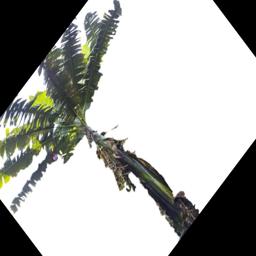
Label: BHIMKOL